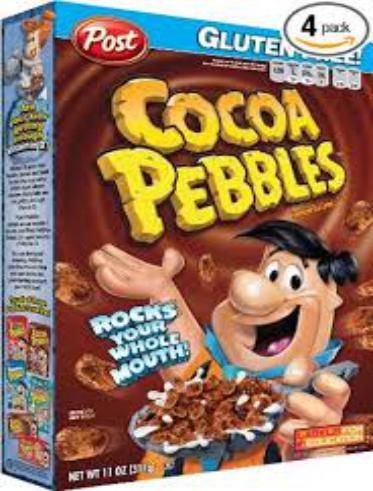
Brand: Cocoa Pebbles
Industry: Food